Gabriel Bitan

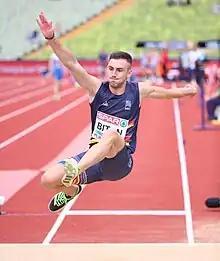
Bitan in 2022

Gabriel Bitan (born 23 July 1998) is a Romanian track and field athlete. He was a bronze medalist at the 2023 European Athletics Indoor Championships in the long jump. He competed at the 2023 World Athletics Championships.